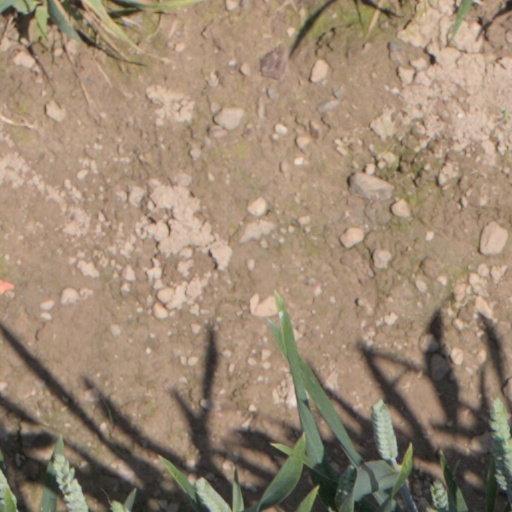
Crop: wheat